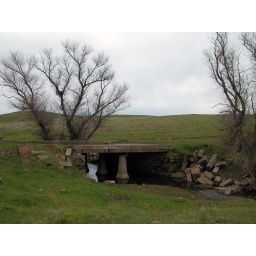
Pausing to romp about in a cow pasture for a few minutes in the rain, whee. :)